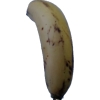
Label: banana